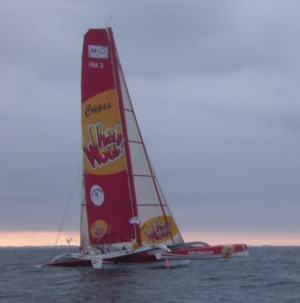
Crêpes Whaou est une marque commerciale de crêpes fourrées produite par Christian Faure Entreprise, membre du groupe Goûters magiques. Trois bateaux ont remporté sous le nom de Crêpes Whaou! sept courses transatlantiques.